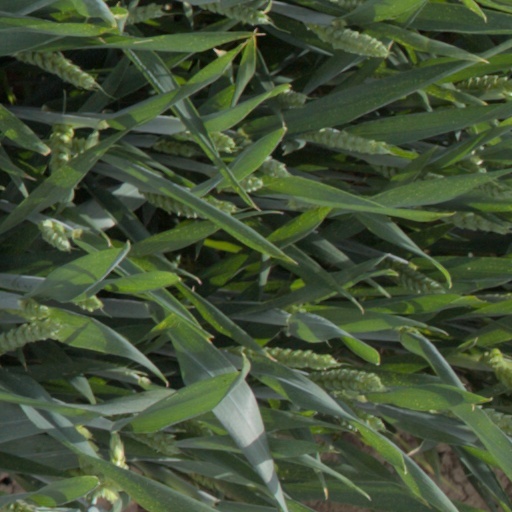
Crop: wheat